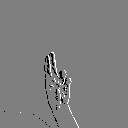
ASL letter: u